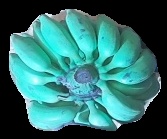
Variety: elakki-bale
Grade: grade3